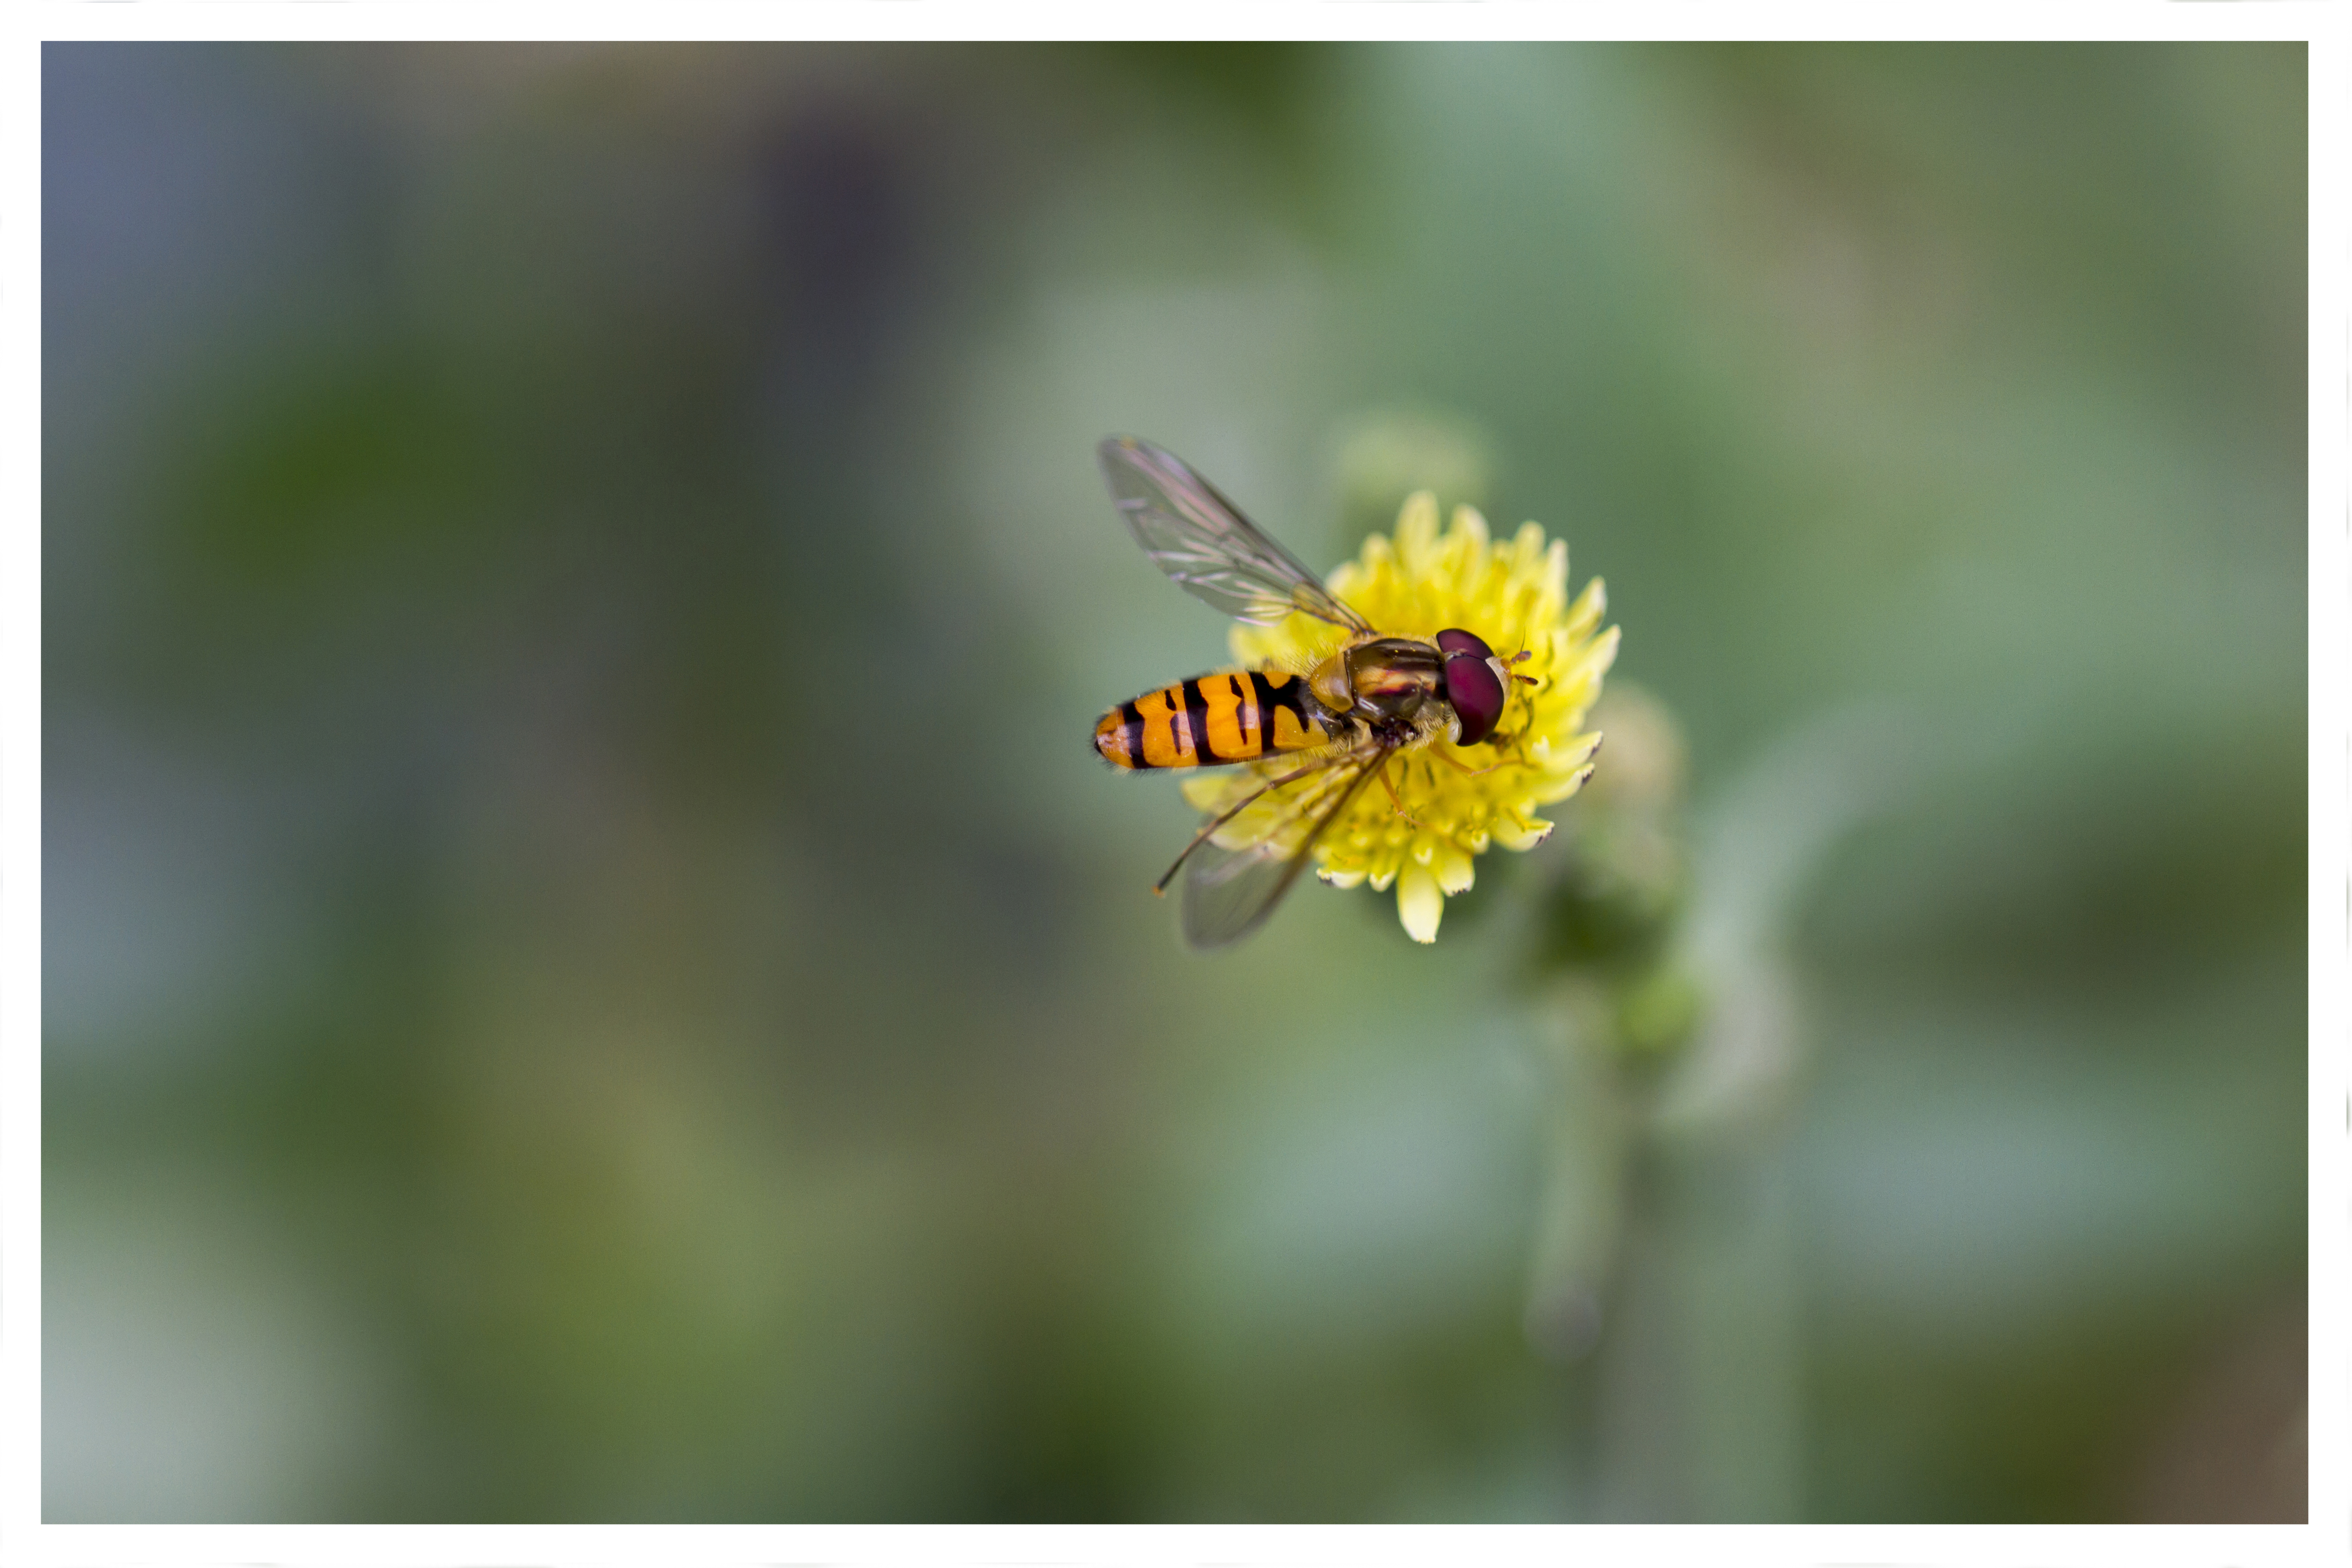
bokeh, dandelion, prairie, flower, petal, pollen, insect, macro, garden, flora, fauna, invertebrate, wildflower, hoverfly, outdoors, uk, bee, canon7d, soft, dof, nectar, nikkvalentine, peterborough, macro photography, episyrphusbalteatus, honey bee, membrane winged insect